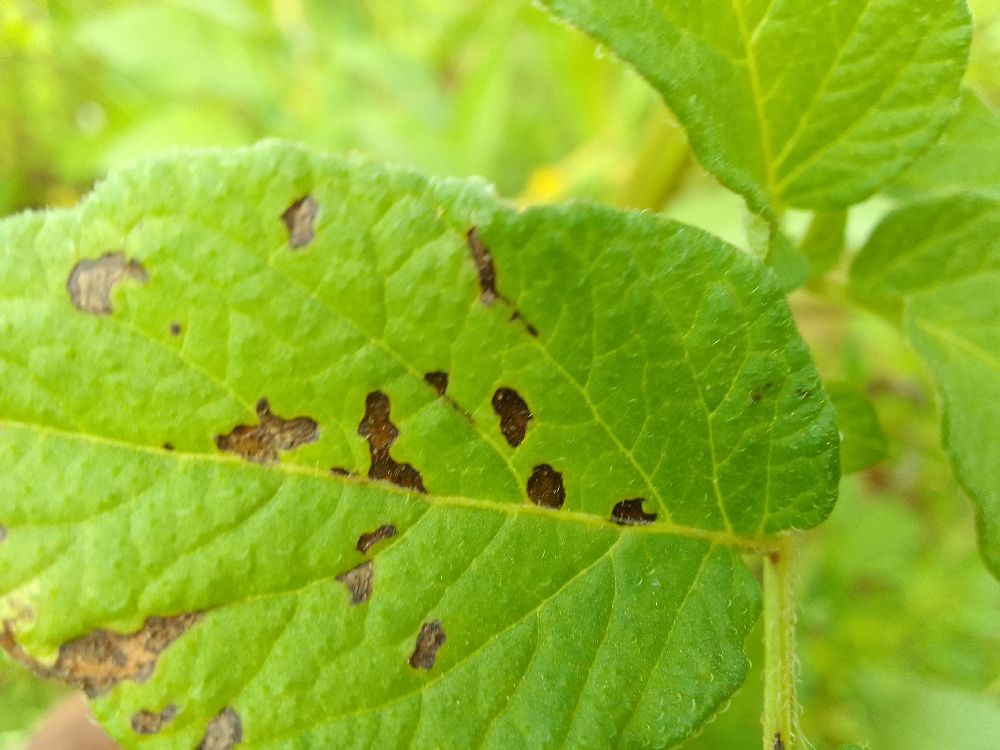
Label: Early blight